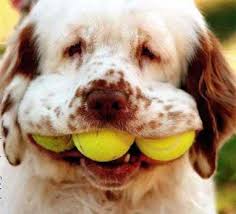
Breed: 235-n000097-clumber